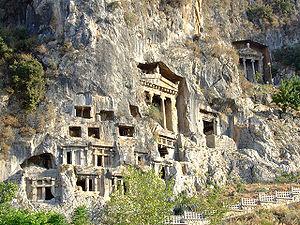
La Riviera turque est une région géographique le long de la côte méditerranéenne de la Turquie dans les provinces d'Antalya, de Muğla, d'Aydın, le sud de la province d'Izmir et la partie occidentale de la province de Mersin. La combinaison d'un climat favorable, d'une mer chaude propice à l'héliotropisme, d'une côte s'étendant sur un millier de kilomètres sur les bords de la mer Égée et de la mer Méditerranée, et d'un grand nombre de sites naturels et archéologiques, font de la Riviera turque une destination touristique internationalement reconnue.